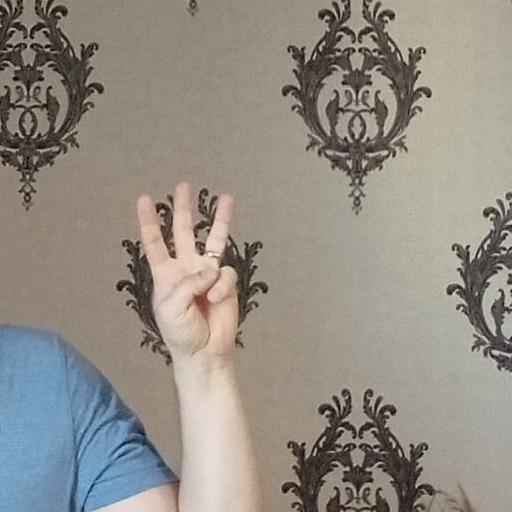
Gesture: three